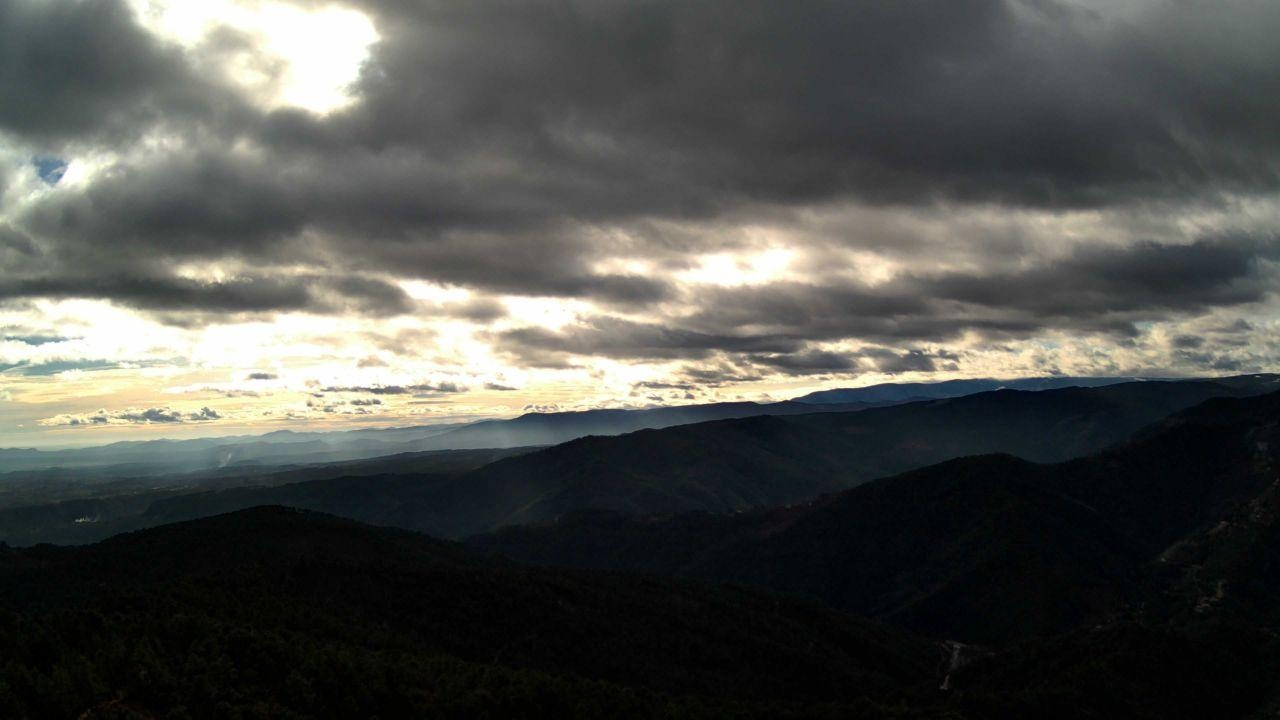
Fire: no
Smoke: yes